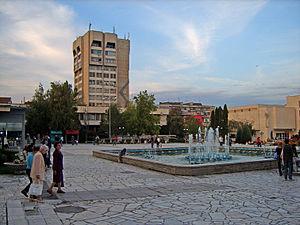
Gorna Oryahovitsa est une ville bulgare de l'oblast de Veliko Tarnovo.
La commune de Gorna Oryahovitsa est située dans le centre-nord de la Bulgarie.